Kepler-90

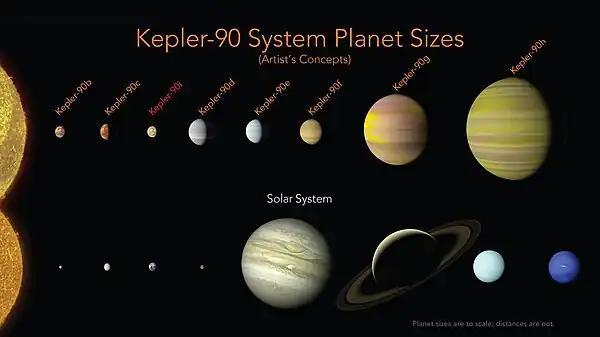
Artist's impression of the planets of the Kepler-90 exoplanetary system compared to the eight planets of the Solar System

Kepler-90 is notable for sharing similarities with the planetary system of the Solar System, in which rocky planets are nearer the star and gas giants farther away. The six inner planets range from super-Earths to mini-Neptunes in size. The two outermost planets are gas giants. The most distant known planet orbits its host star at about the same distance as Earth from the Sun.